John Jay Shipherd

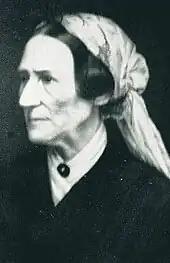
Esther Raymond Shipherd. There are no known photographs of John Shipherd.

Shipherd had prepared to enter Middlebury College in Middlebury, Vermont. Unfortunately, while spending a few days at home in February 1822, before leaving for college, he mistakenly swallowed saltpeter, thinking it was epsom salt. For the remainder of his life, he suffered from damaged eyesight and an irritation to the lining of his stomach. He attempted to resume his studies, but his eyesight prevented reading for more than a few minutes continuously without intense pain.